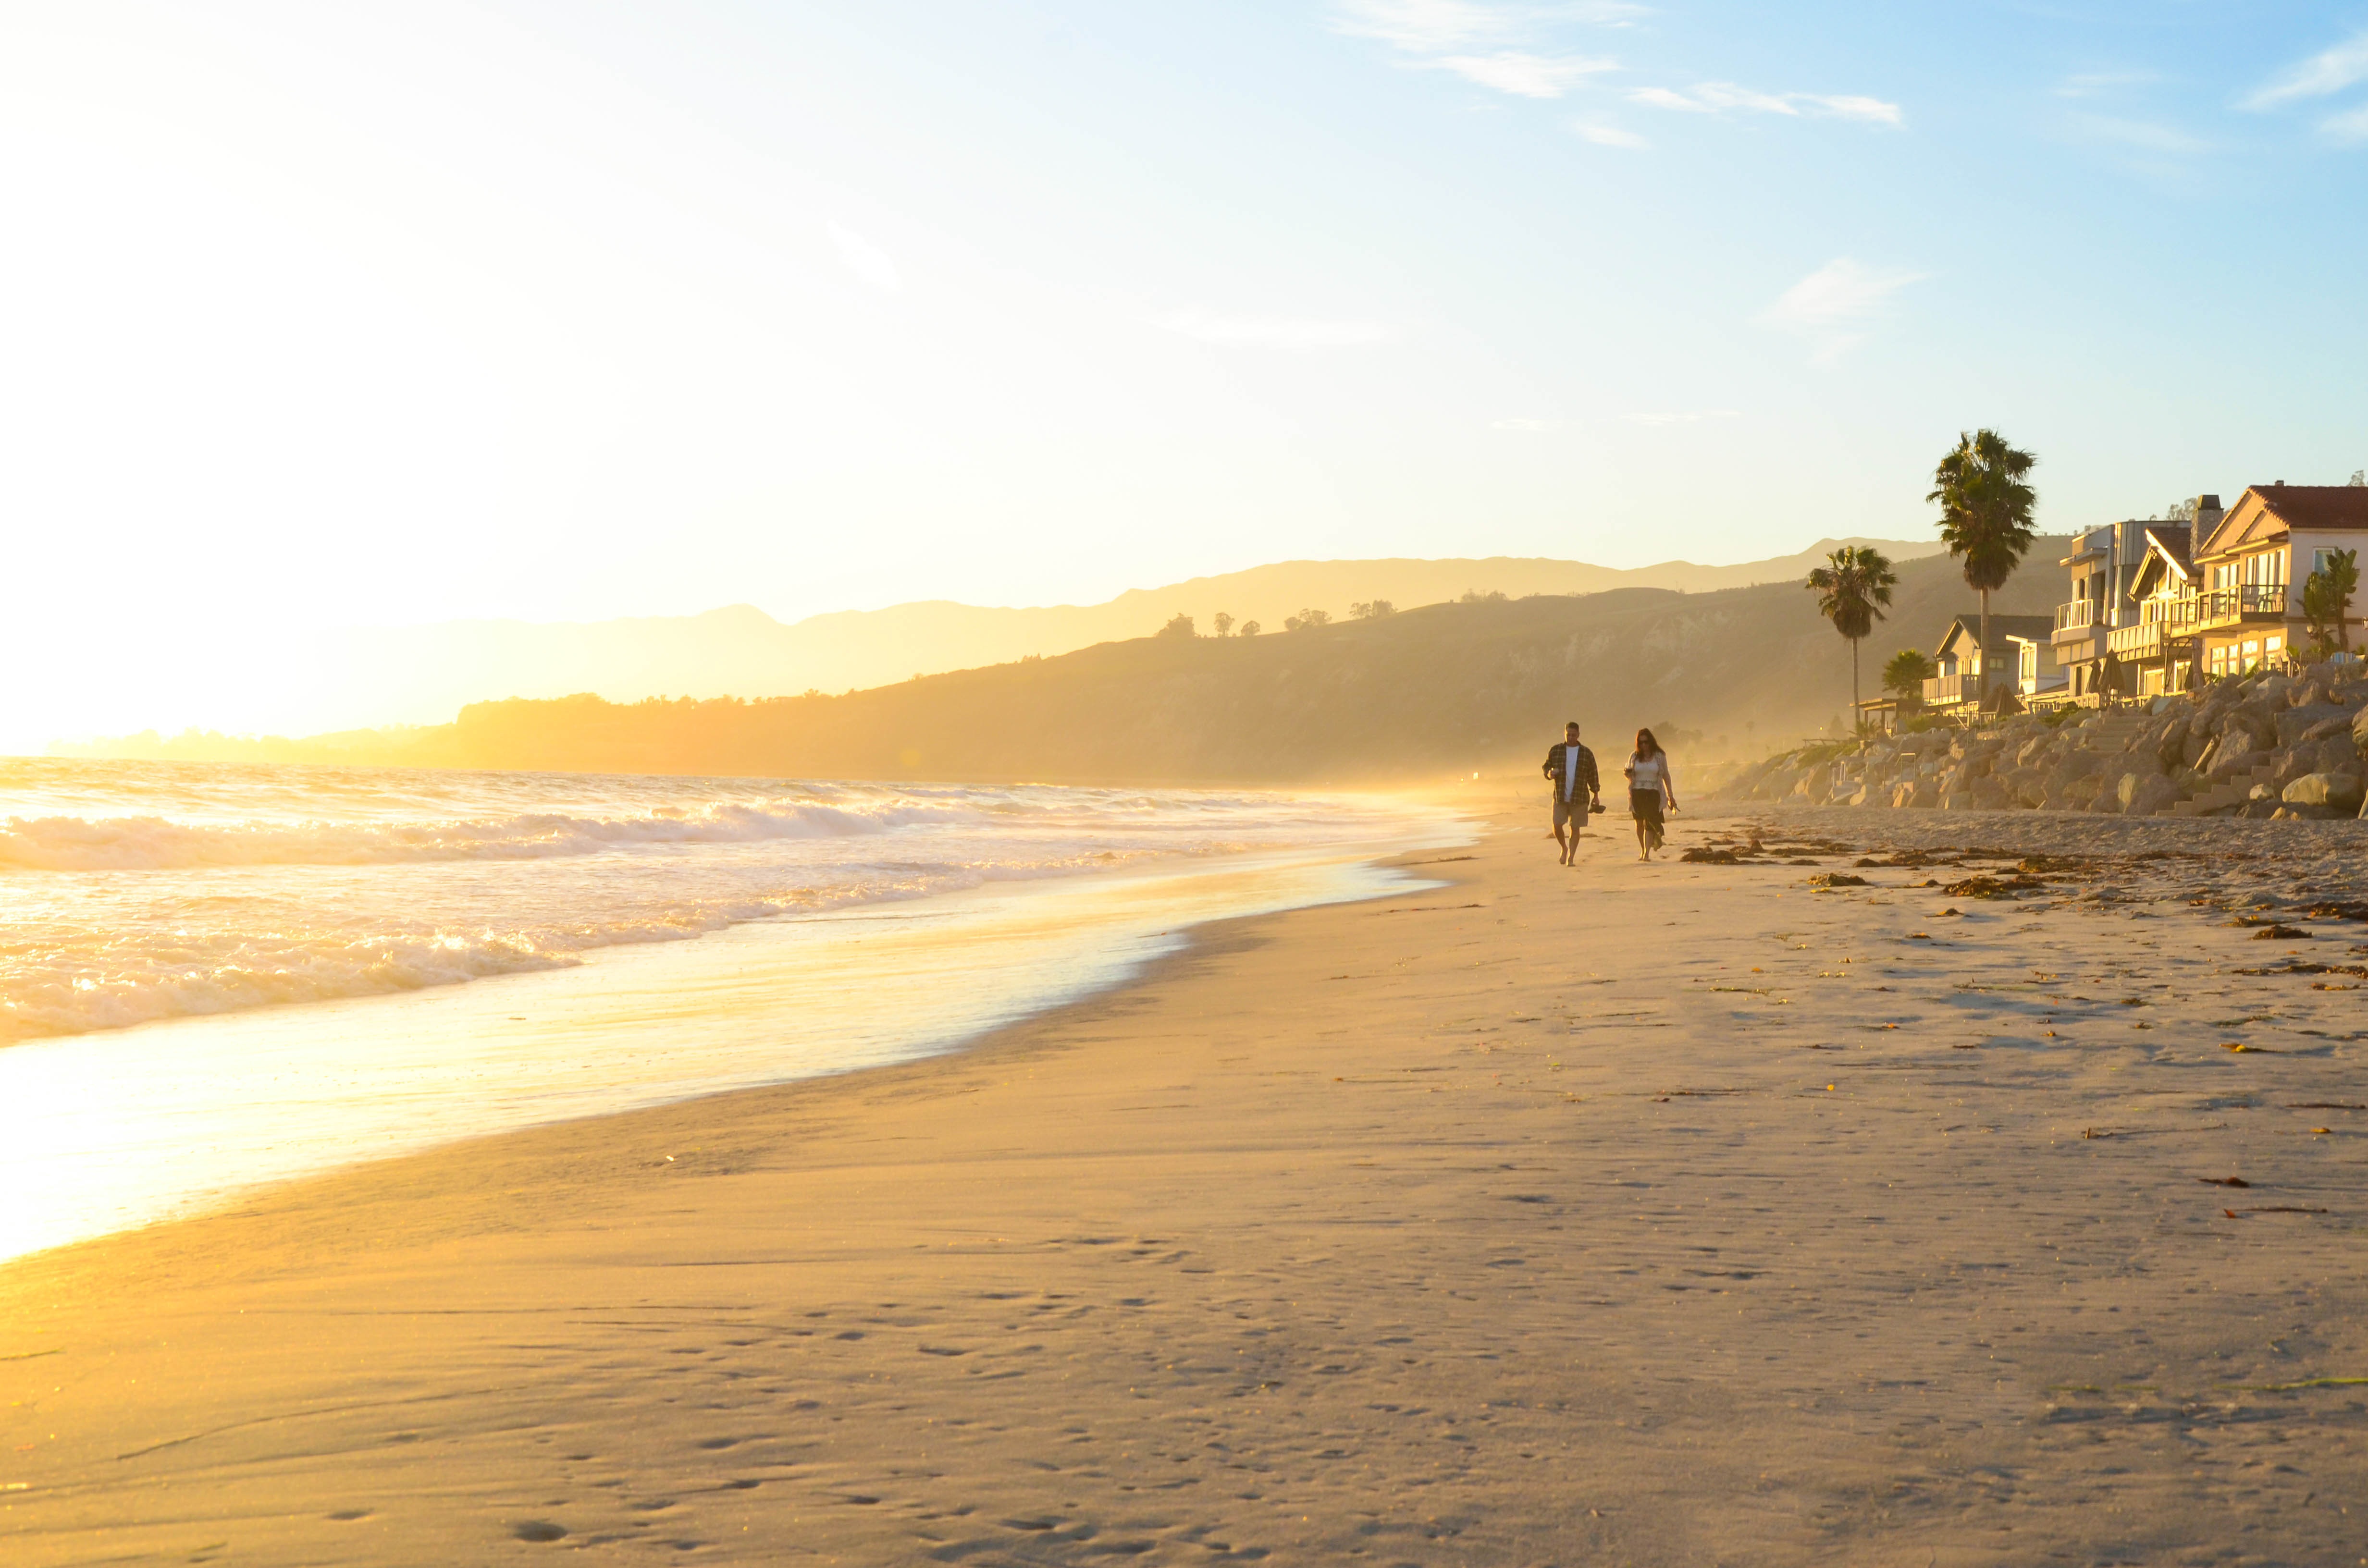
beach, landscape, sea, coast, sand, ocean, sunset, desert, dune, shore, wave, peace, couple, material, habitat, sahara, wadi, los angeles, landform, erg, natural environment, aeolian landform